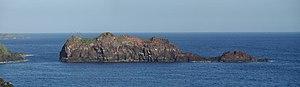
Ile de la Petite-Ile (Petite-Ile, La Réunion)
La Petite Île est un îlot de l'océan Indien situé à proximité immédiate de la côte méridionale de l'île de La Réunion, un département d'outre-mer français dont elle dépend.